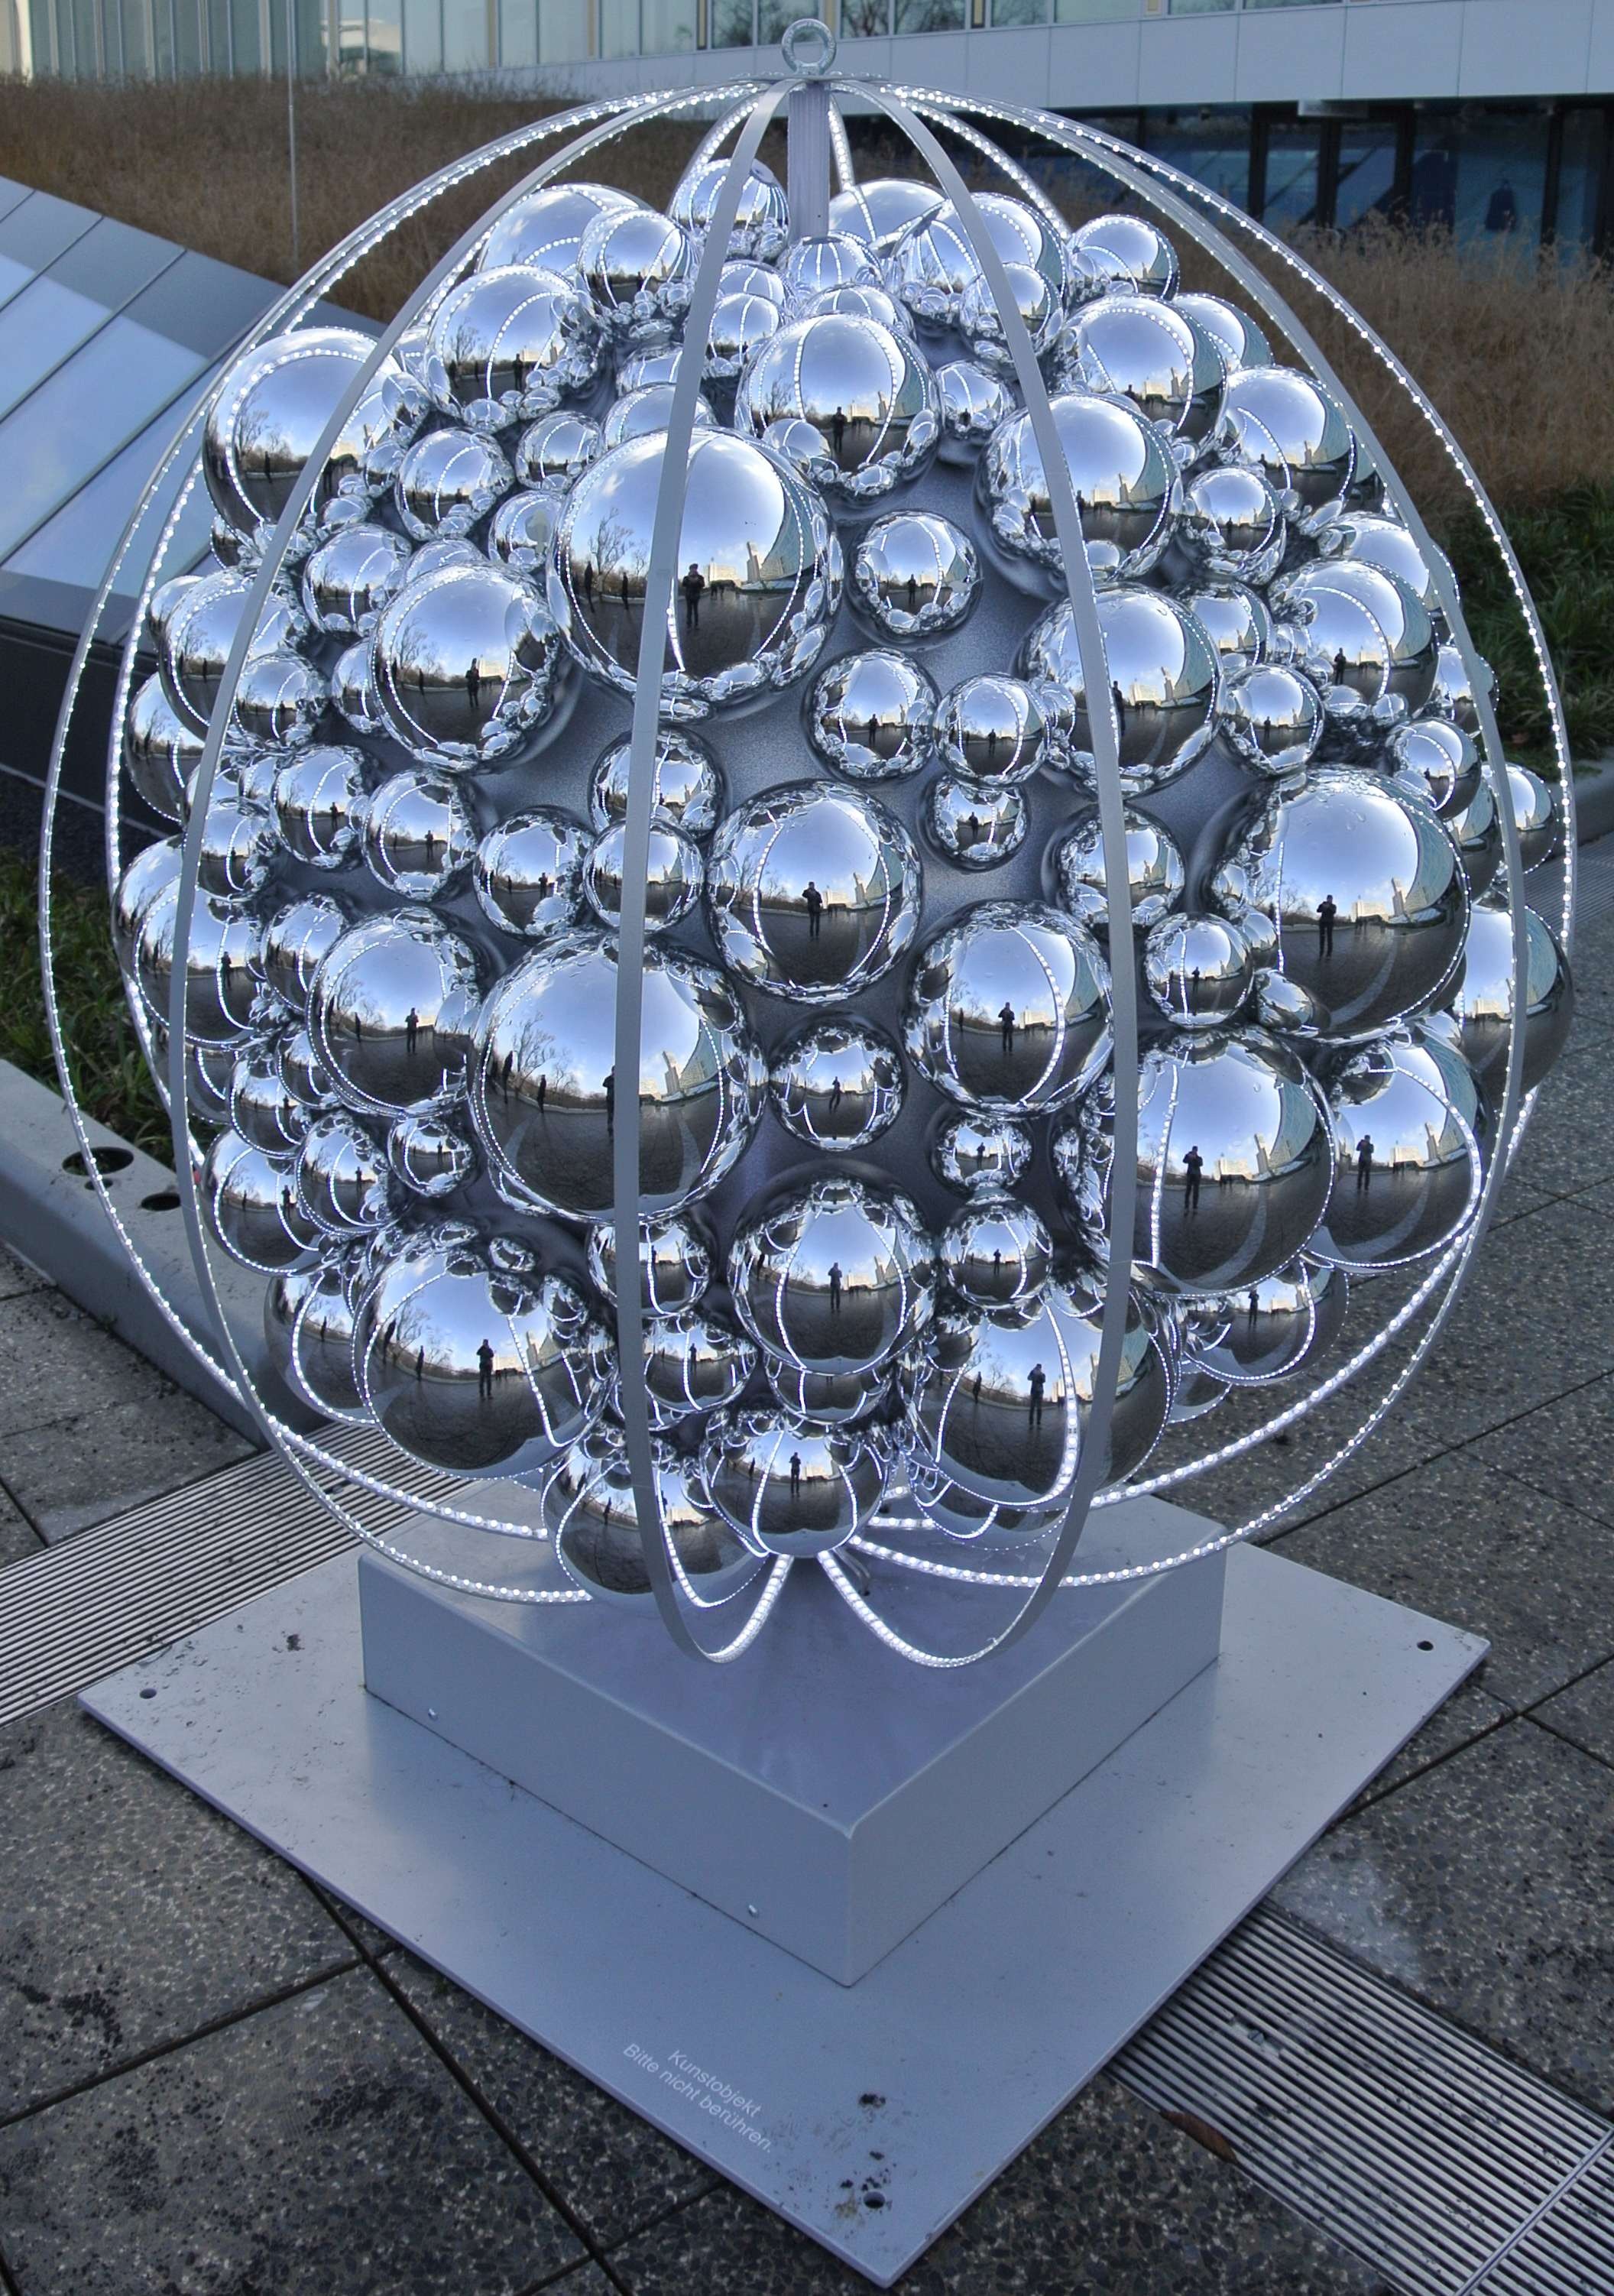
wheel, glass, decoration, bikini, berlin, christmas balls, christmas decorations, aircraft engine